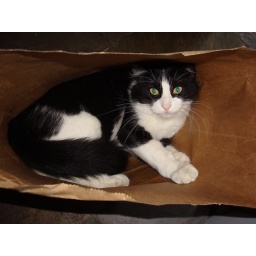
baby boy in a bag